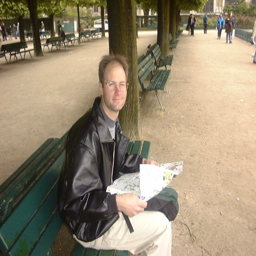
A man wearing glasses while sitting on a green bench.
A man sitting on a park bench holding paper
A man in black sitting on a bench looking at a map.
a man sitting on a bench holding a piece of the paper
A man looks up as he holds a map on a park bench.